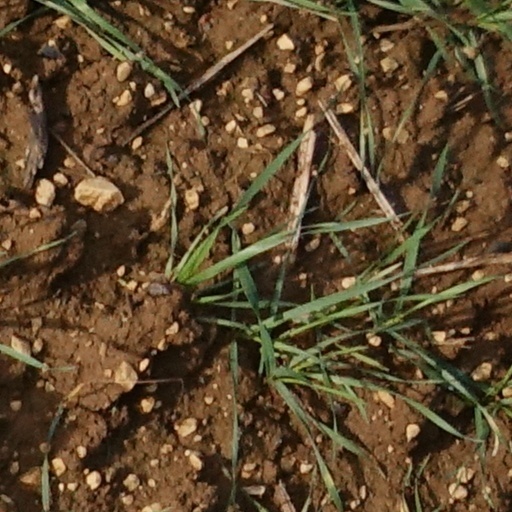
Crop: wheat